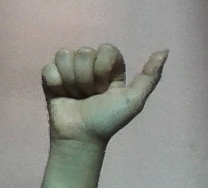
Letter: dhad